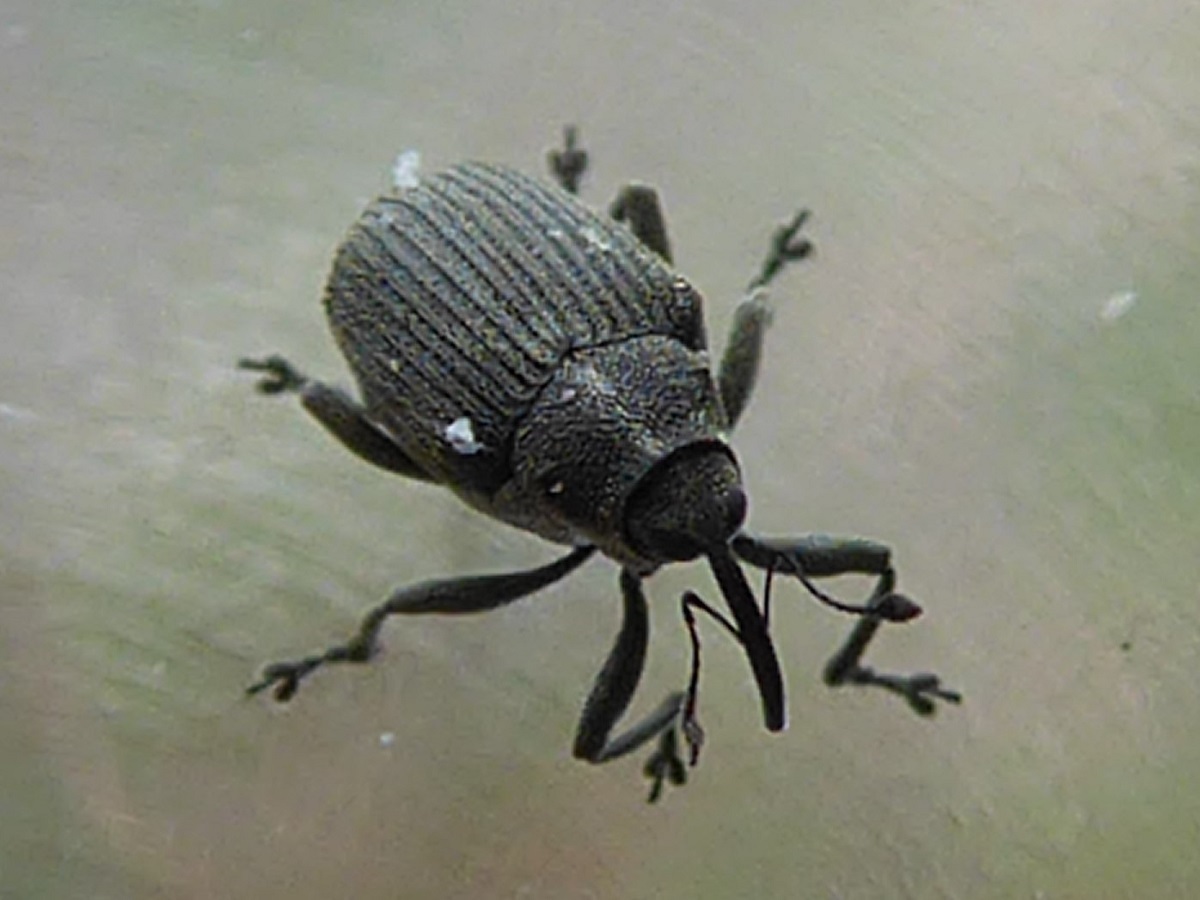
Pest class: Cabbage_seedpod_weevil